Clare Moriarty

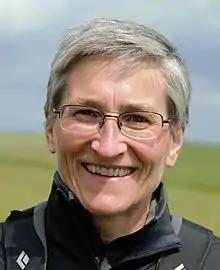

Dame Clare Moriarty DCB (born 6 April 1963) is the Chief Executive of Citizens Advice and a former British civil servant, who served as permanent secretary of the Department for Environment, Food and Rural Affairs between 2015 and 2019 and as Permanent Secretary of the Department for Exiting the European Union (DExEU) from March 2019 until January 2020. In November 2017, she was appointed the first civil service “faith and belief” champion, to represent all faiths and beliefs and promote interfaith dialogue. After leaving the Civil Service when DExEU was closed, she took up a new role as chief executive of Citizens Advice in April 2021.